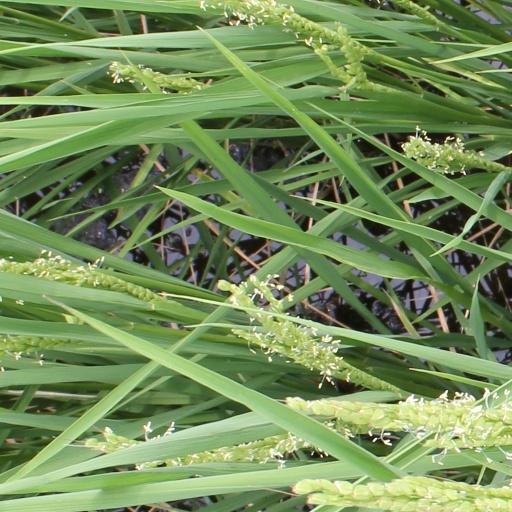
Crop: rice